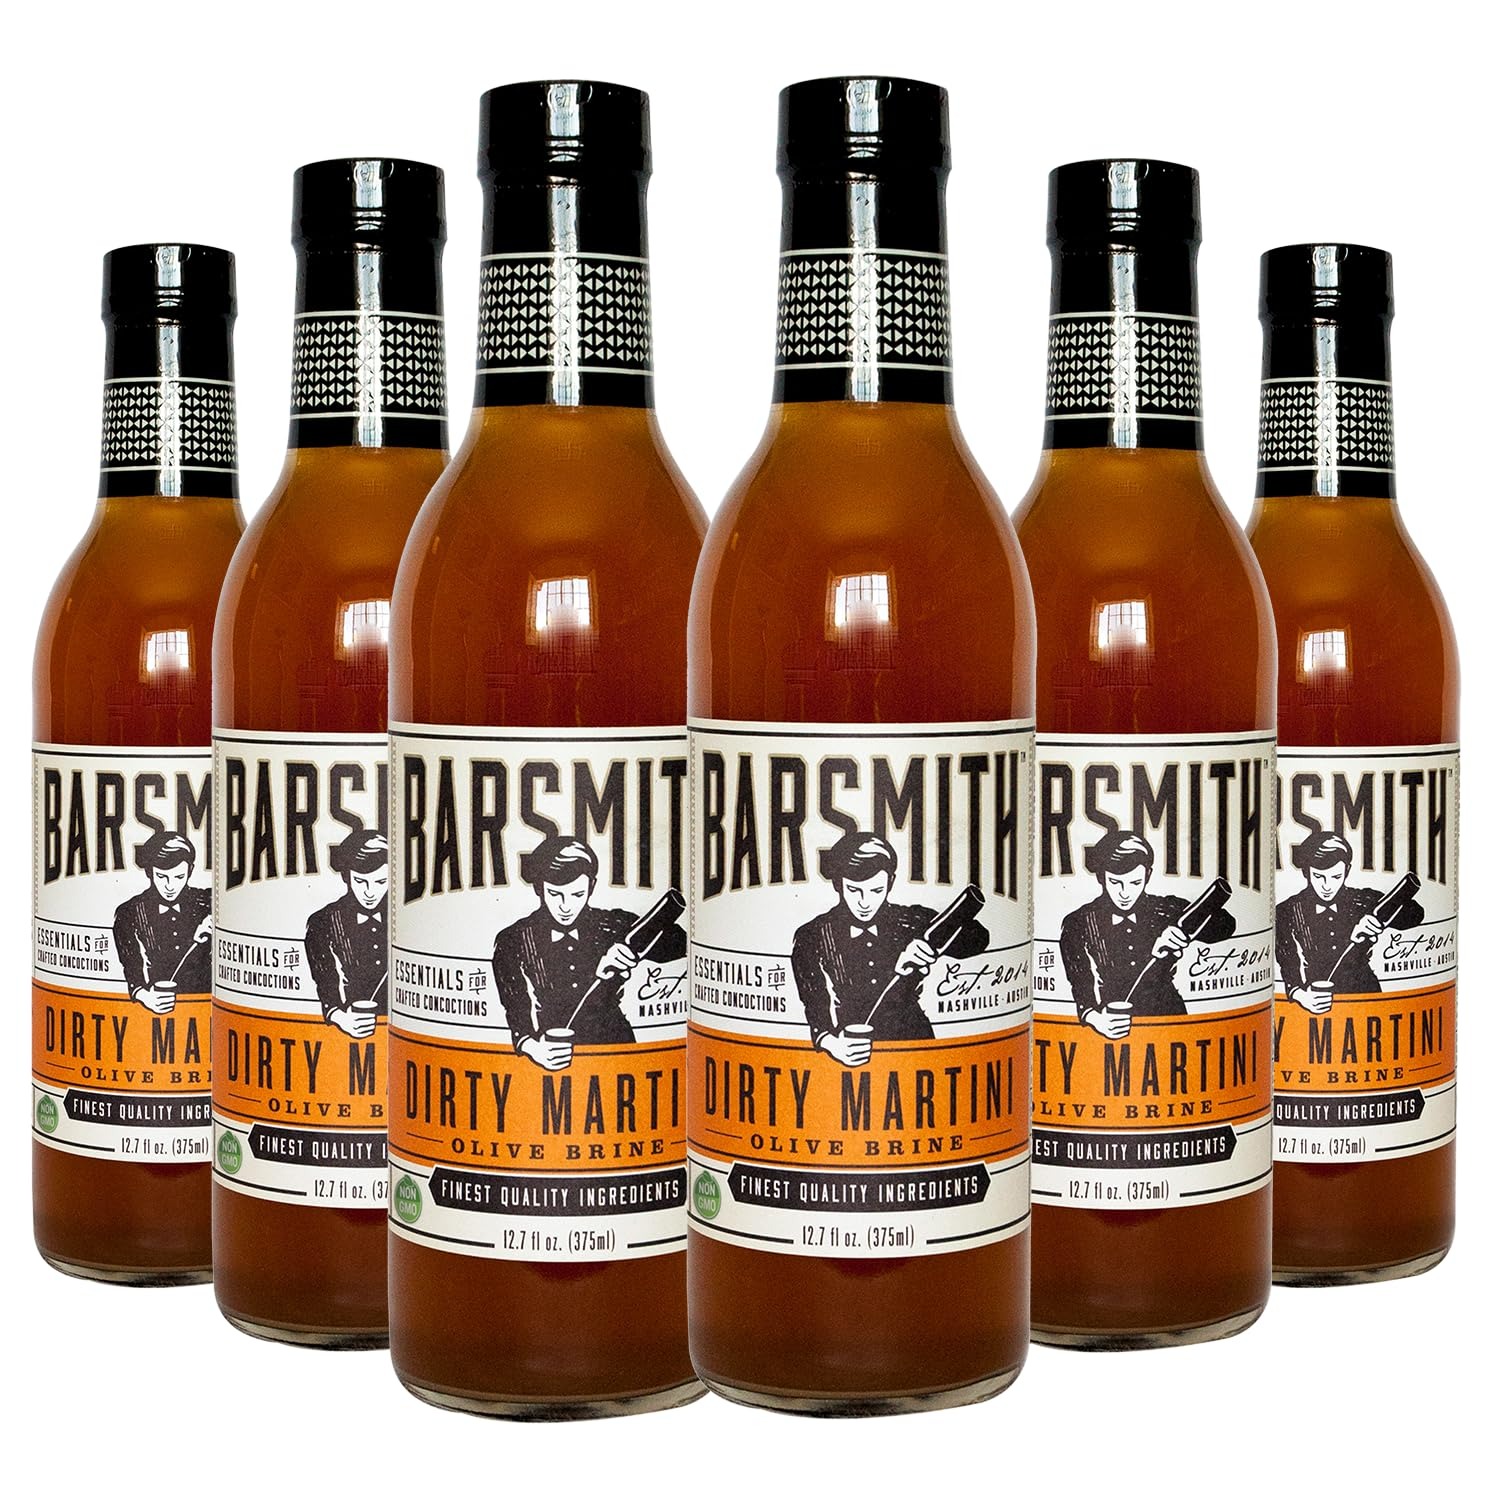
Item Name: Barsmith Dirty Martini Olivebrine Mix 12.7 oz. Pack of 6
Bullet Point 1: Pack of 6Specifications
Bullet Point 2: Capacity&#58; 12&#46;7 oz
Bullet Point 3: Weight&#58; 10&#46;02 lbs
Bullet Point 4: Satisfaction Ensured.
Bullet Point 5: Quality product.
Product Description: Dirty Martini Mix Our grocery products are of exceptional quality prepared accurately and skillfully using careful and artistic presentation Choose from a huge selection of gourmet food products to treat yourself to a delightful meal Features. Pack of 6Specifications. Capacity 127 oz. Weight 1002 lbs
Value: 6.0
Unit: Count

Price: 38.4